Place Antonin-Poncet

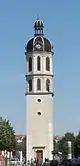
The bell tower viewed from the Place Bellecour. This is the only remaining part of the original hospital.

The Place Antonin-Poncet is a square located in the Bellecour quarter, near the Place Bellecour, in the 2nd arrondissement of Lyon, France. It is served by the metro station "Bellecour" of the lines A and D, and by many buses. The square belongs to the zone classified as World Heritage Site by UNESCO.